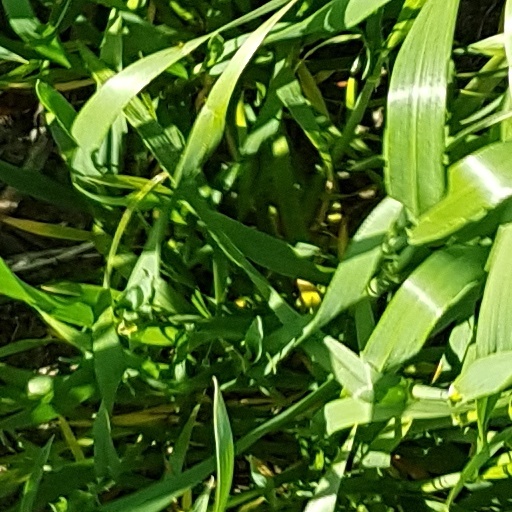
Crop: wheat